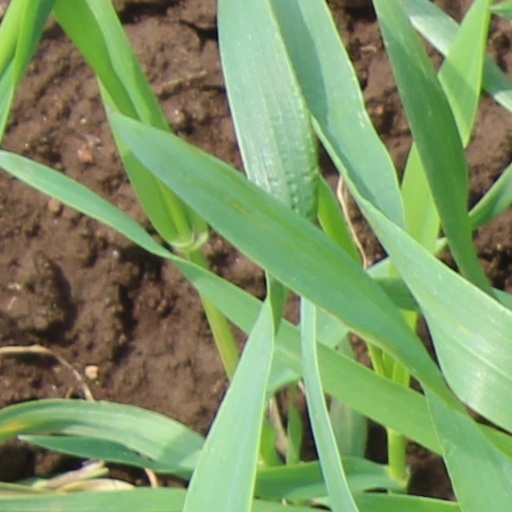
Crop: wheat